The Cleveland Gazette

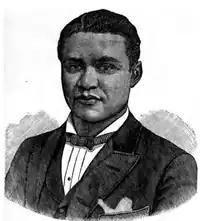
Harry C. Smith, founder, editor and proprietor of "The Cleveland Gazette" for much of its early existence

The Cleveland Gazette was a weekly newspaper published in Cleveland from August 25, 1883, to May 20, 1945. It was an African American newspaper owned and edited by Harry Clay Smith, initially with a group of partners. Circulation was estimated between 5,000 and 18,000.